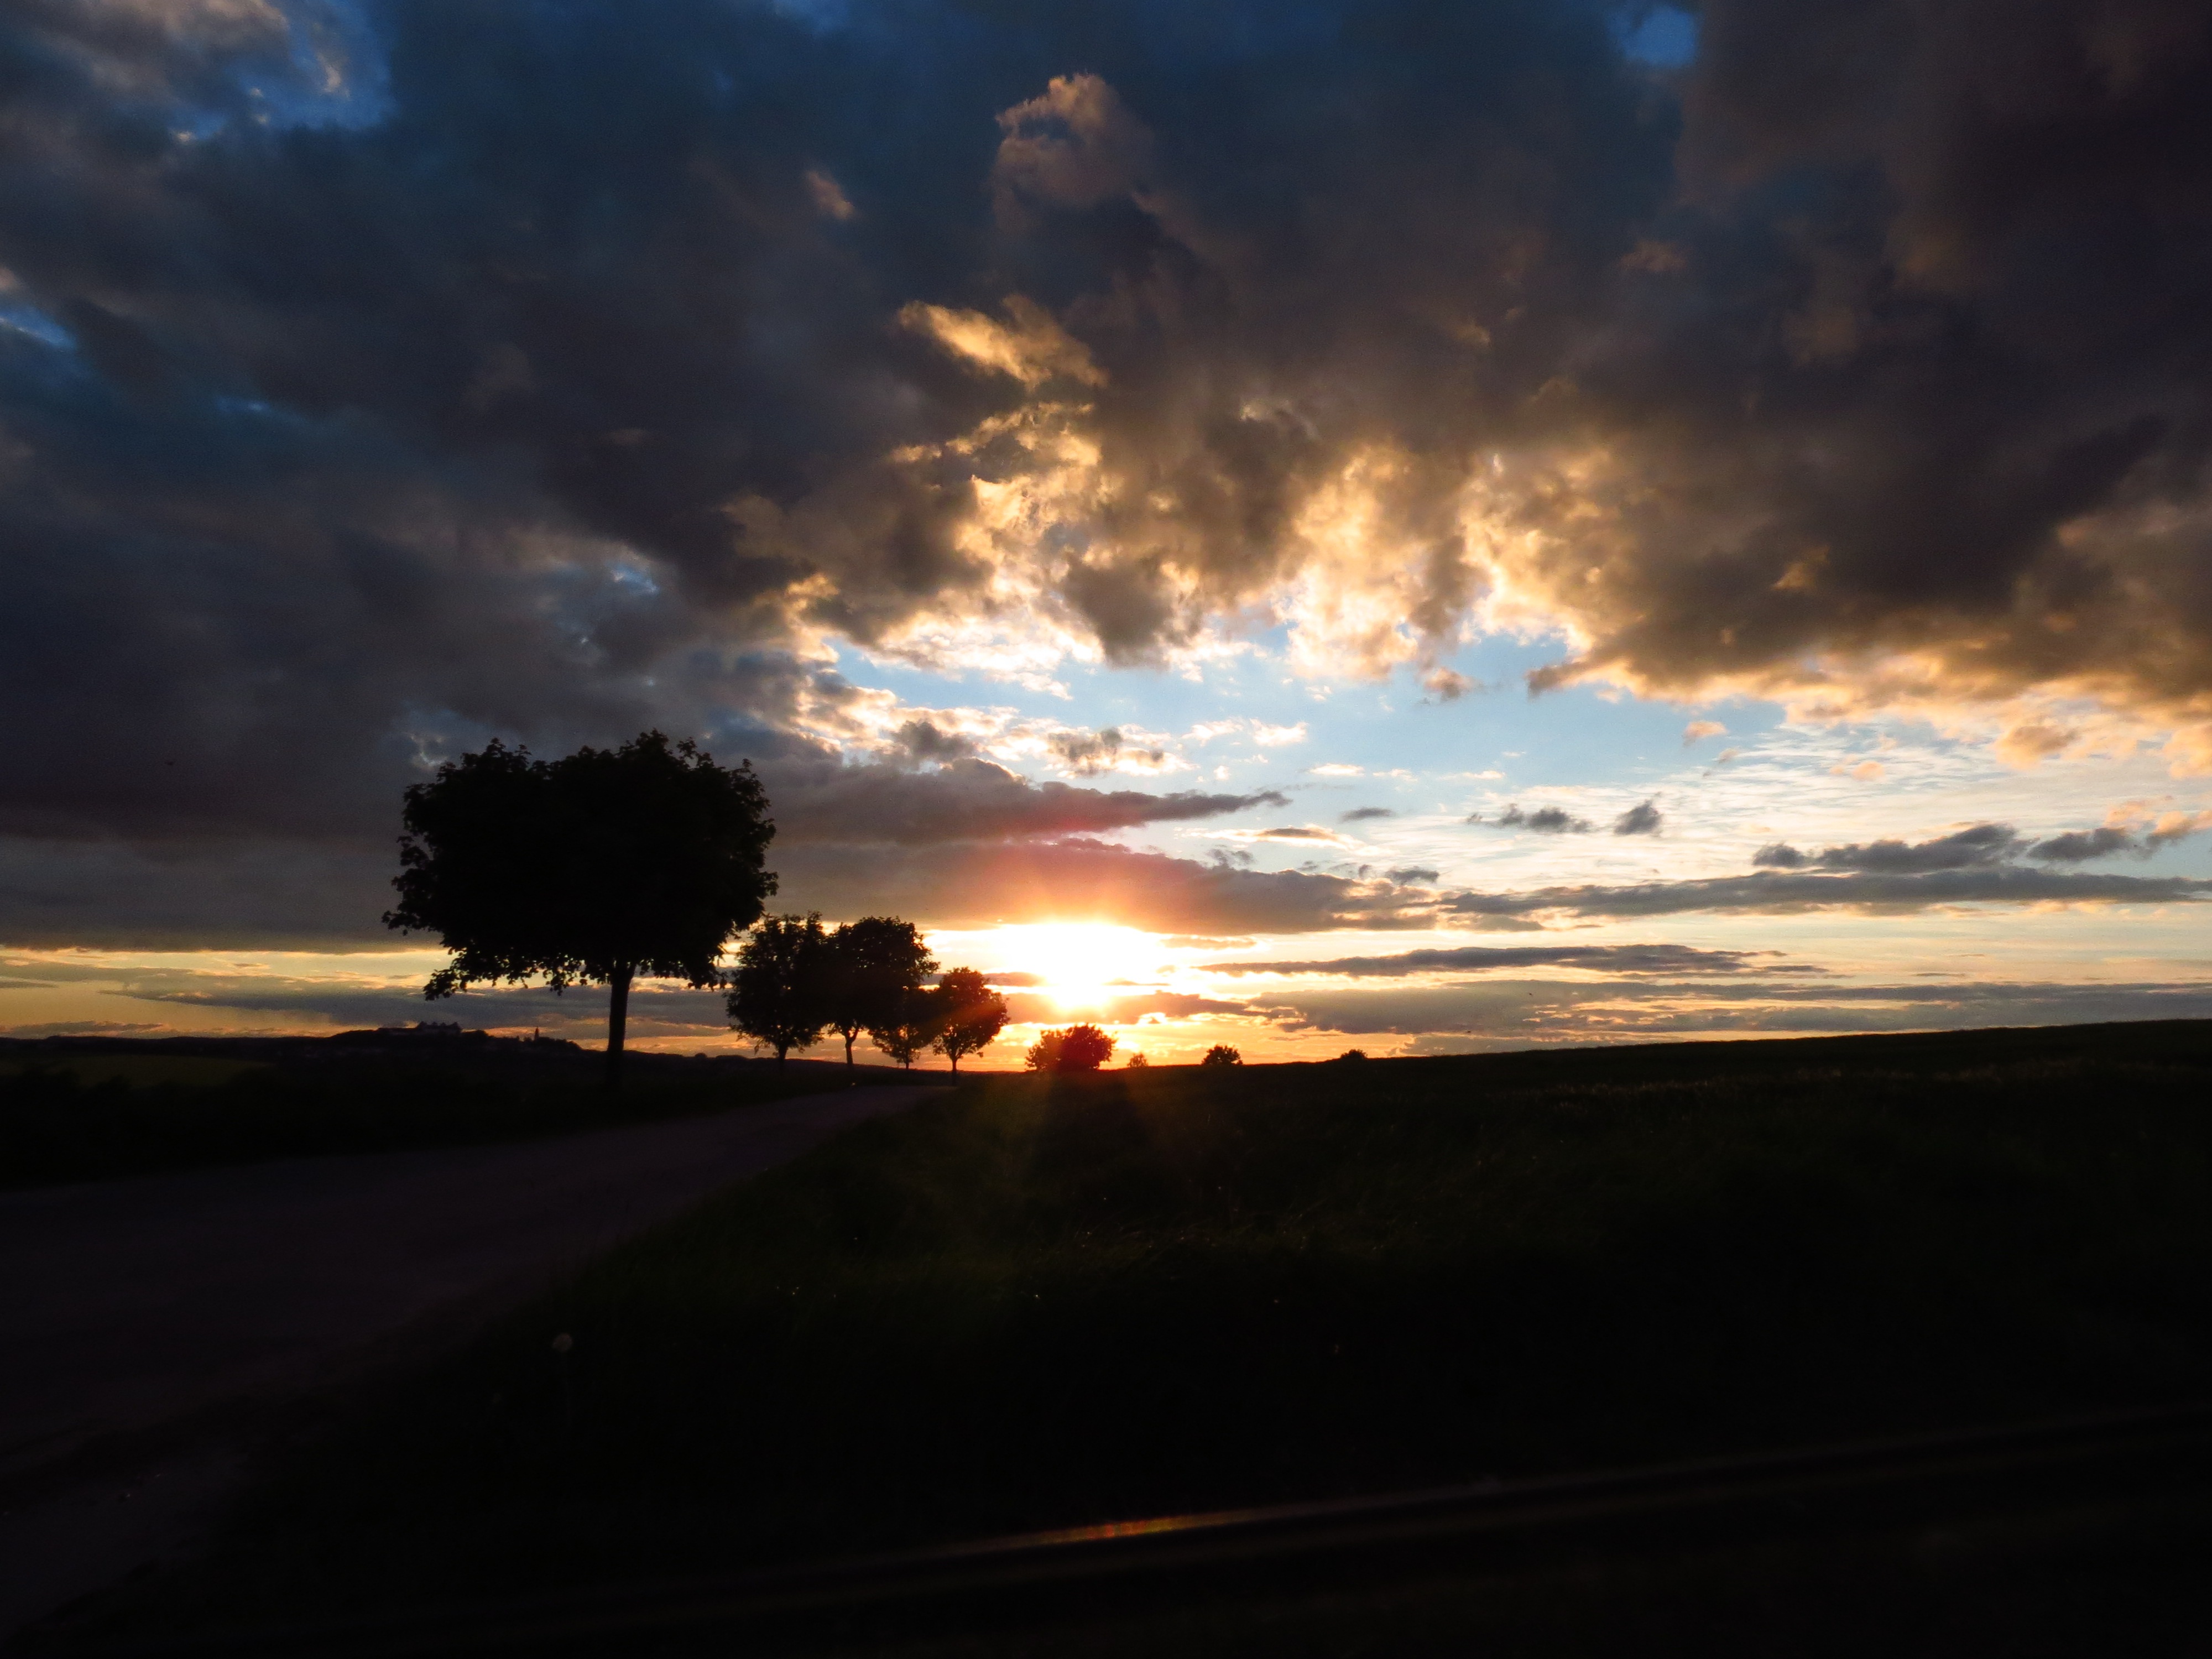
landscape, nature, horizon, light, cloud, sky, sun, sunrise, sunset, sunlight, morning, dawn, atmosphere, dusk, evening, shadow, clouds, afterglow, meteorological phenomenon